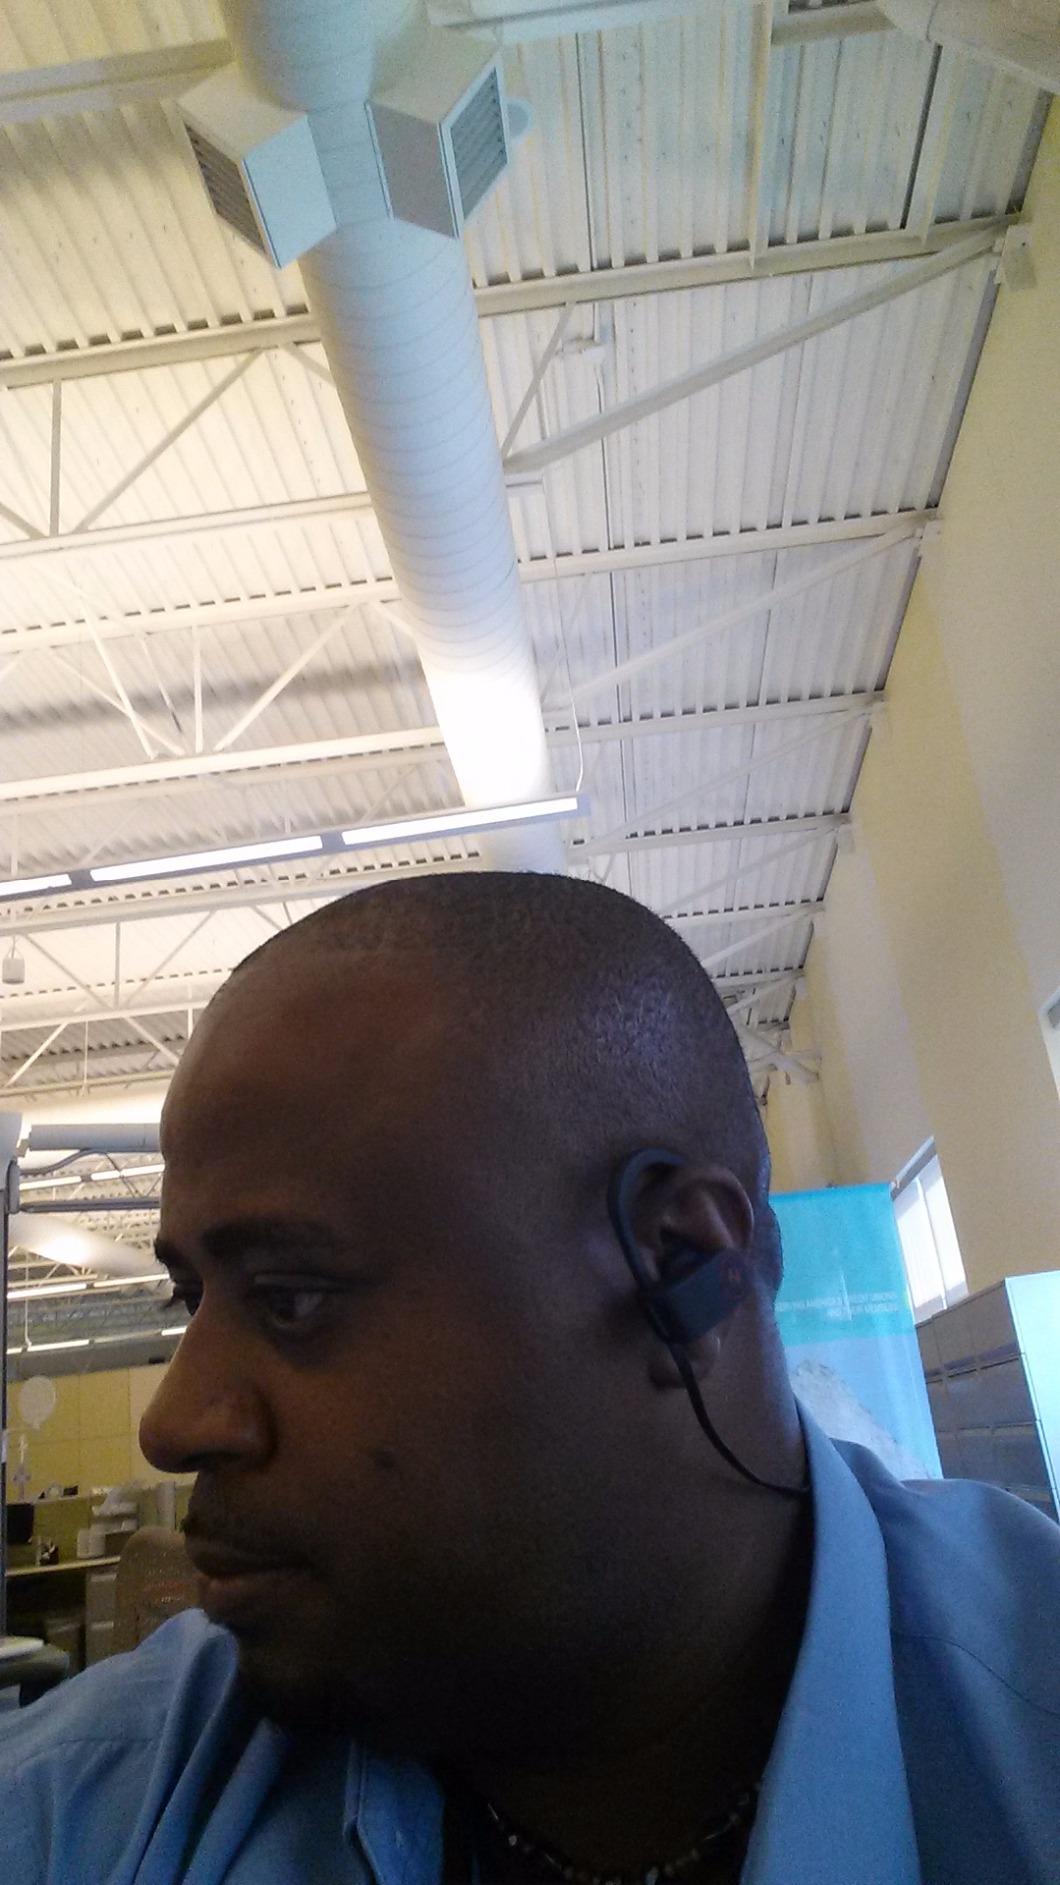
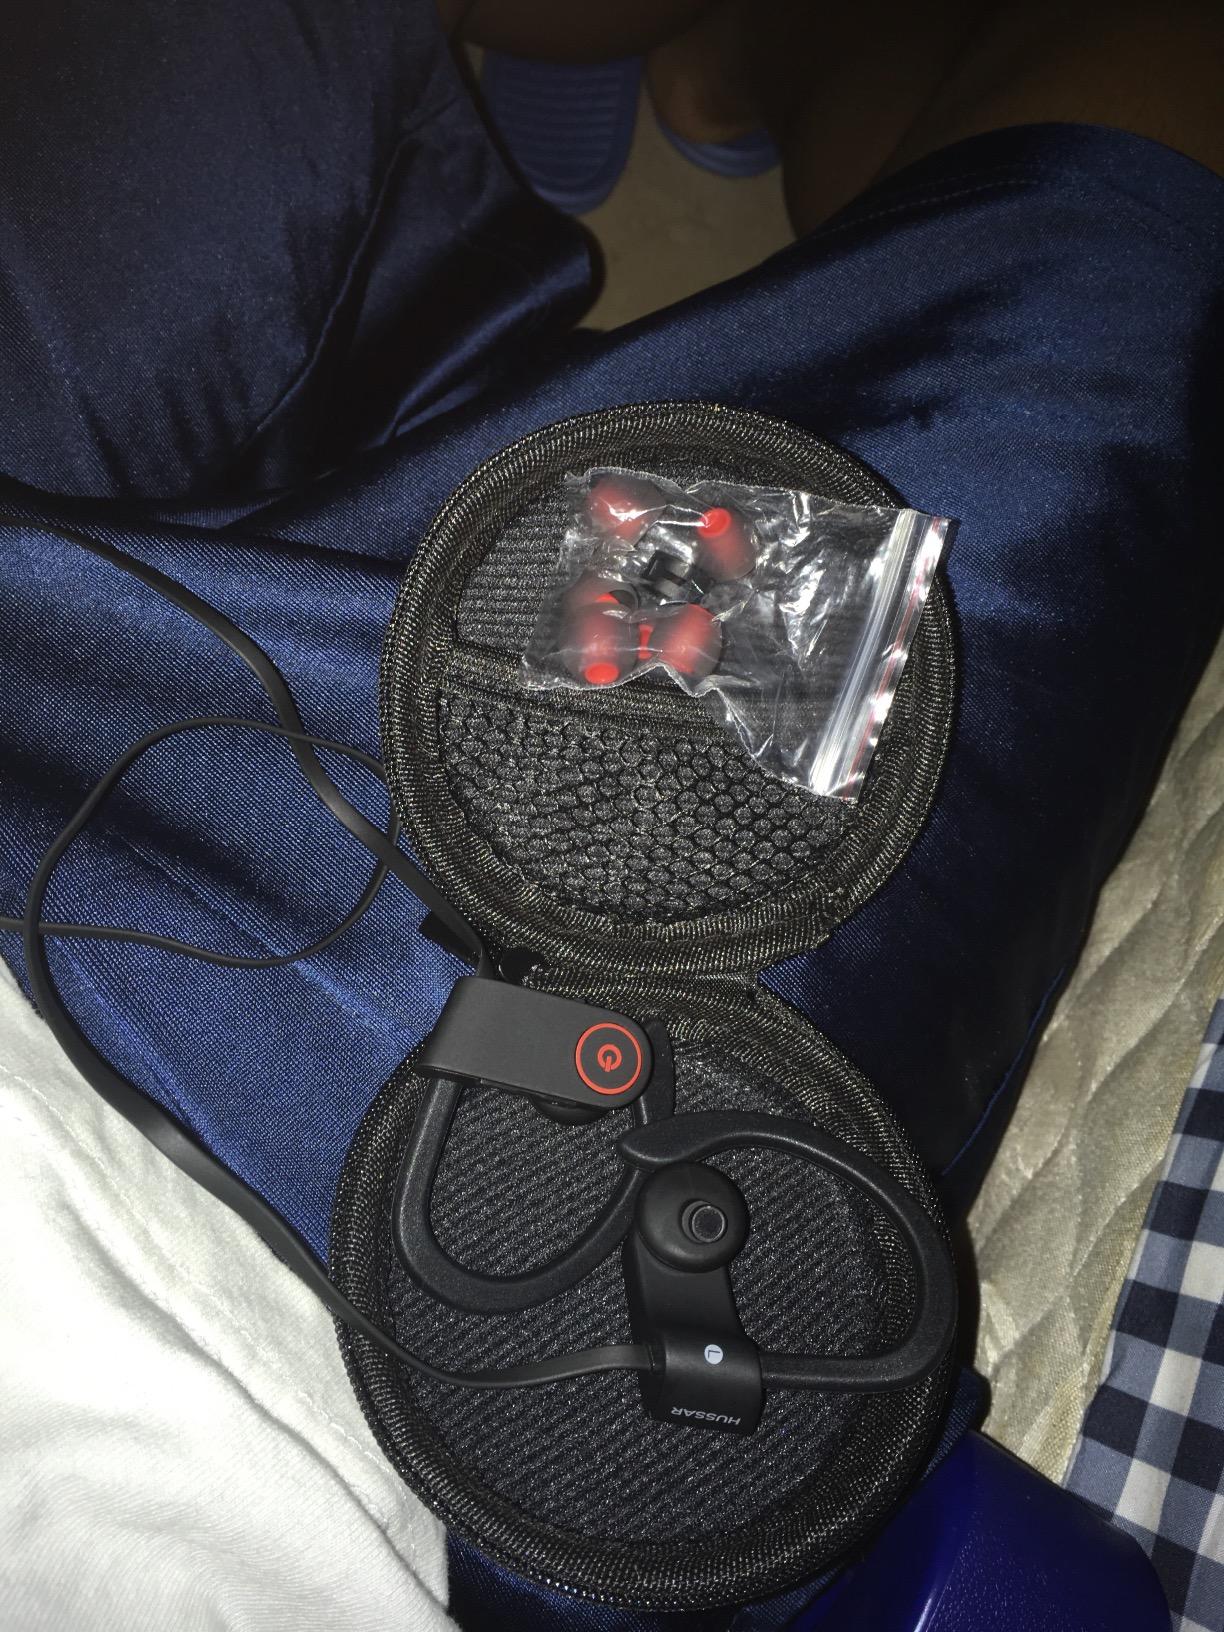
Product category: headphones
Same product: yes